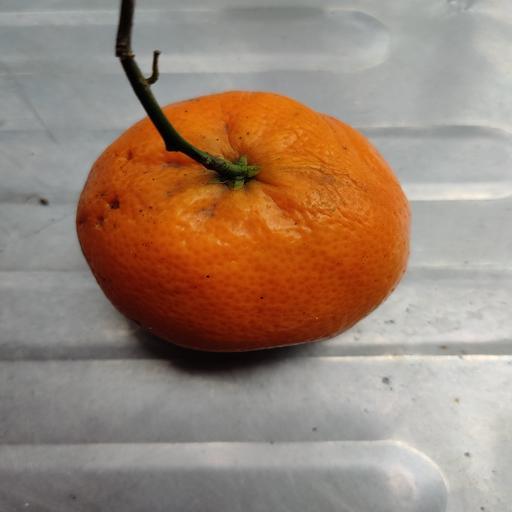
Crop type: Orange